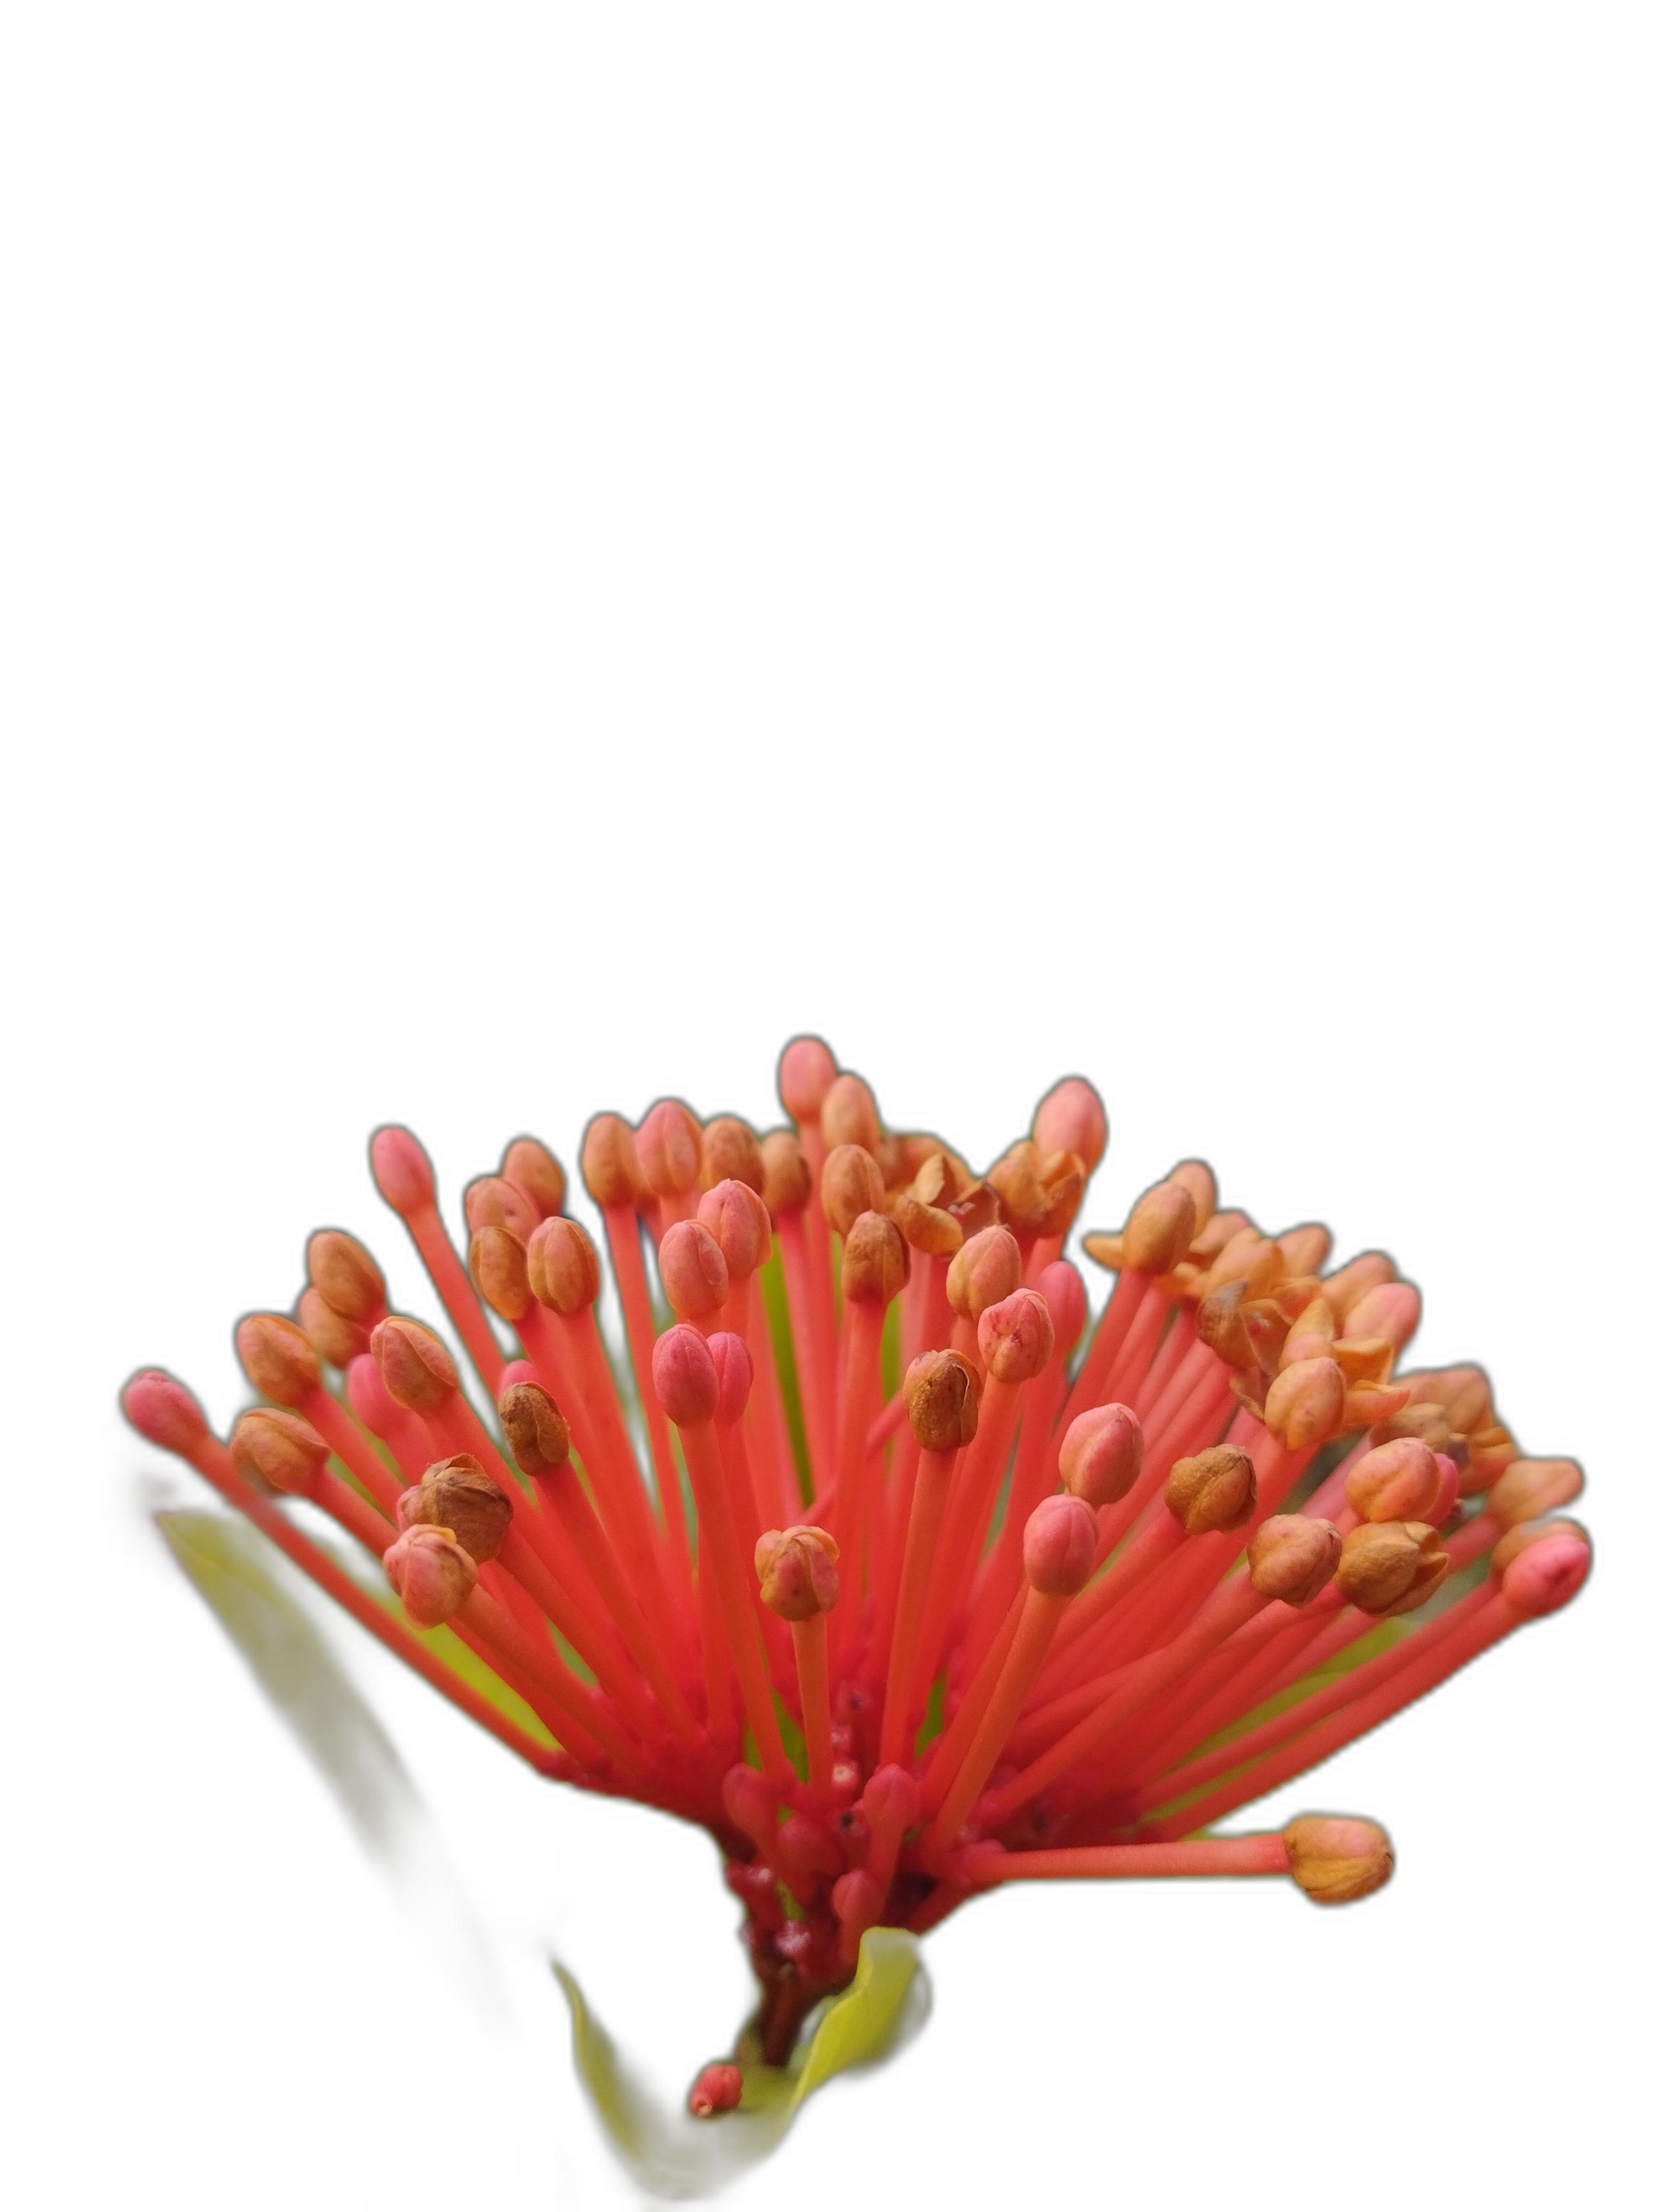
Label: Jungle geranium